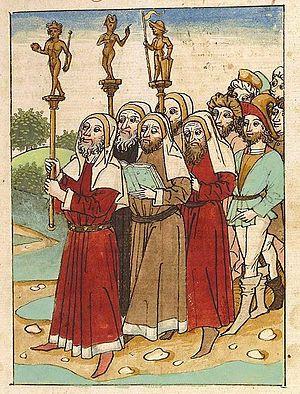
Ce fusain coloré est extrait d’un manuscrit, originaire du sud de l’Allemagne, de la «Vitas patrum alémanique» (vers 1477), qui réunit des légendes de la culture populaire. Elle porte la légende suivante